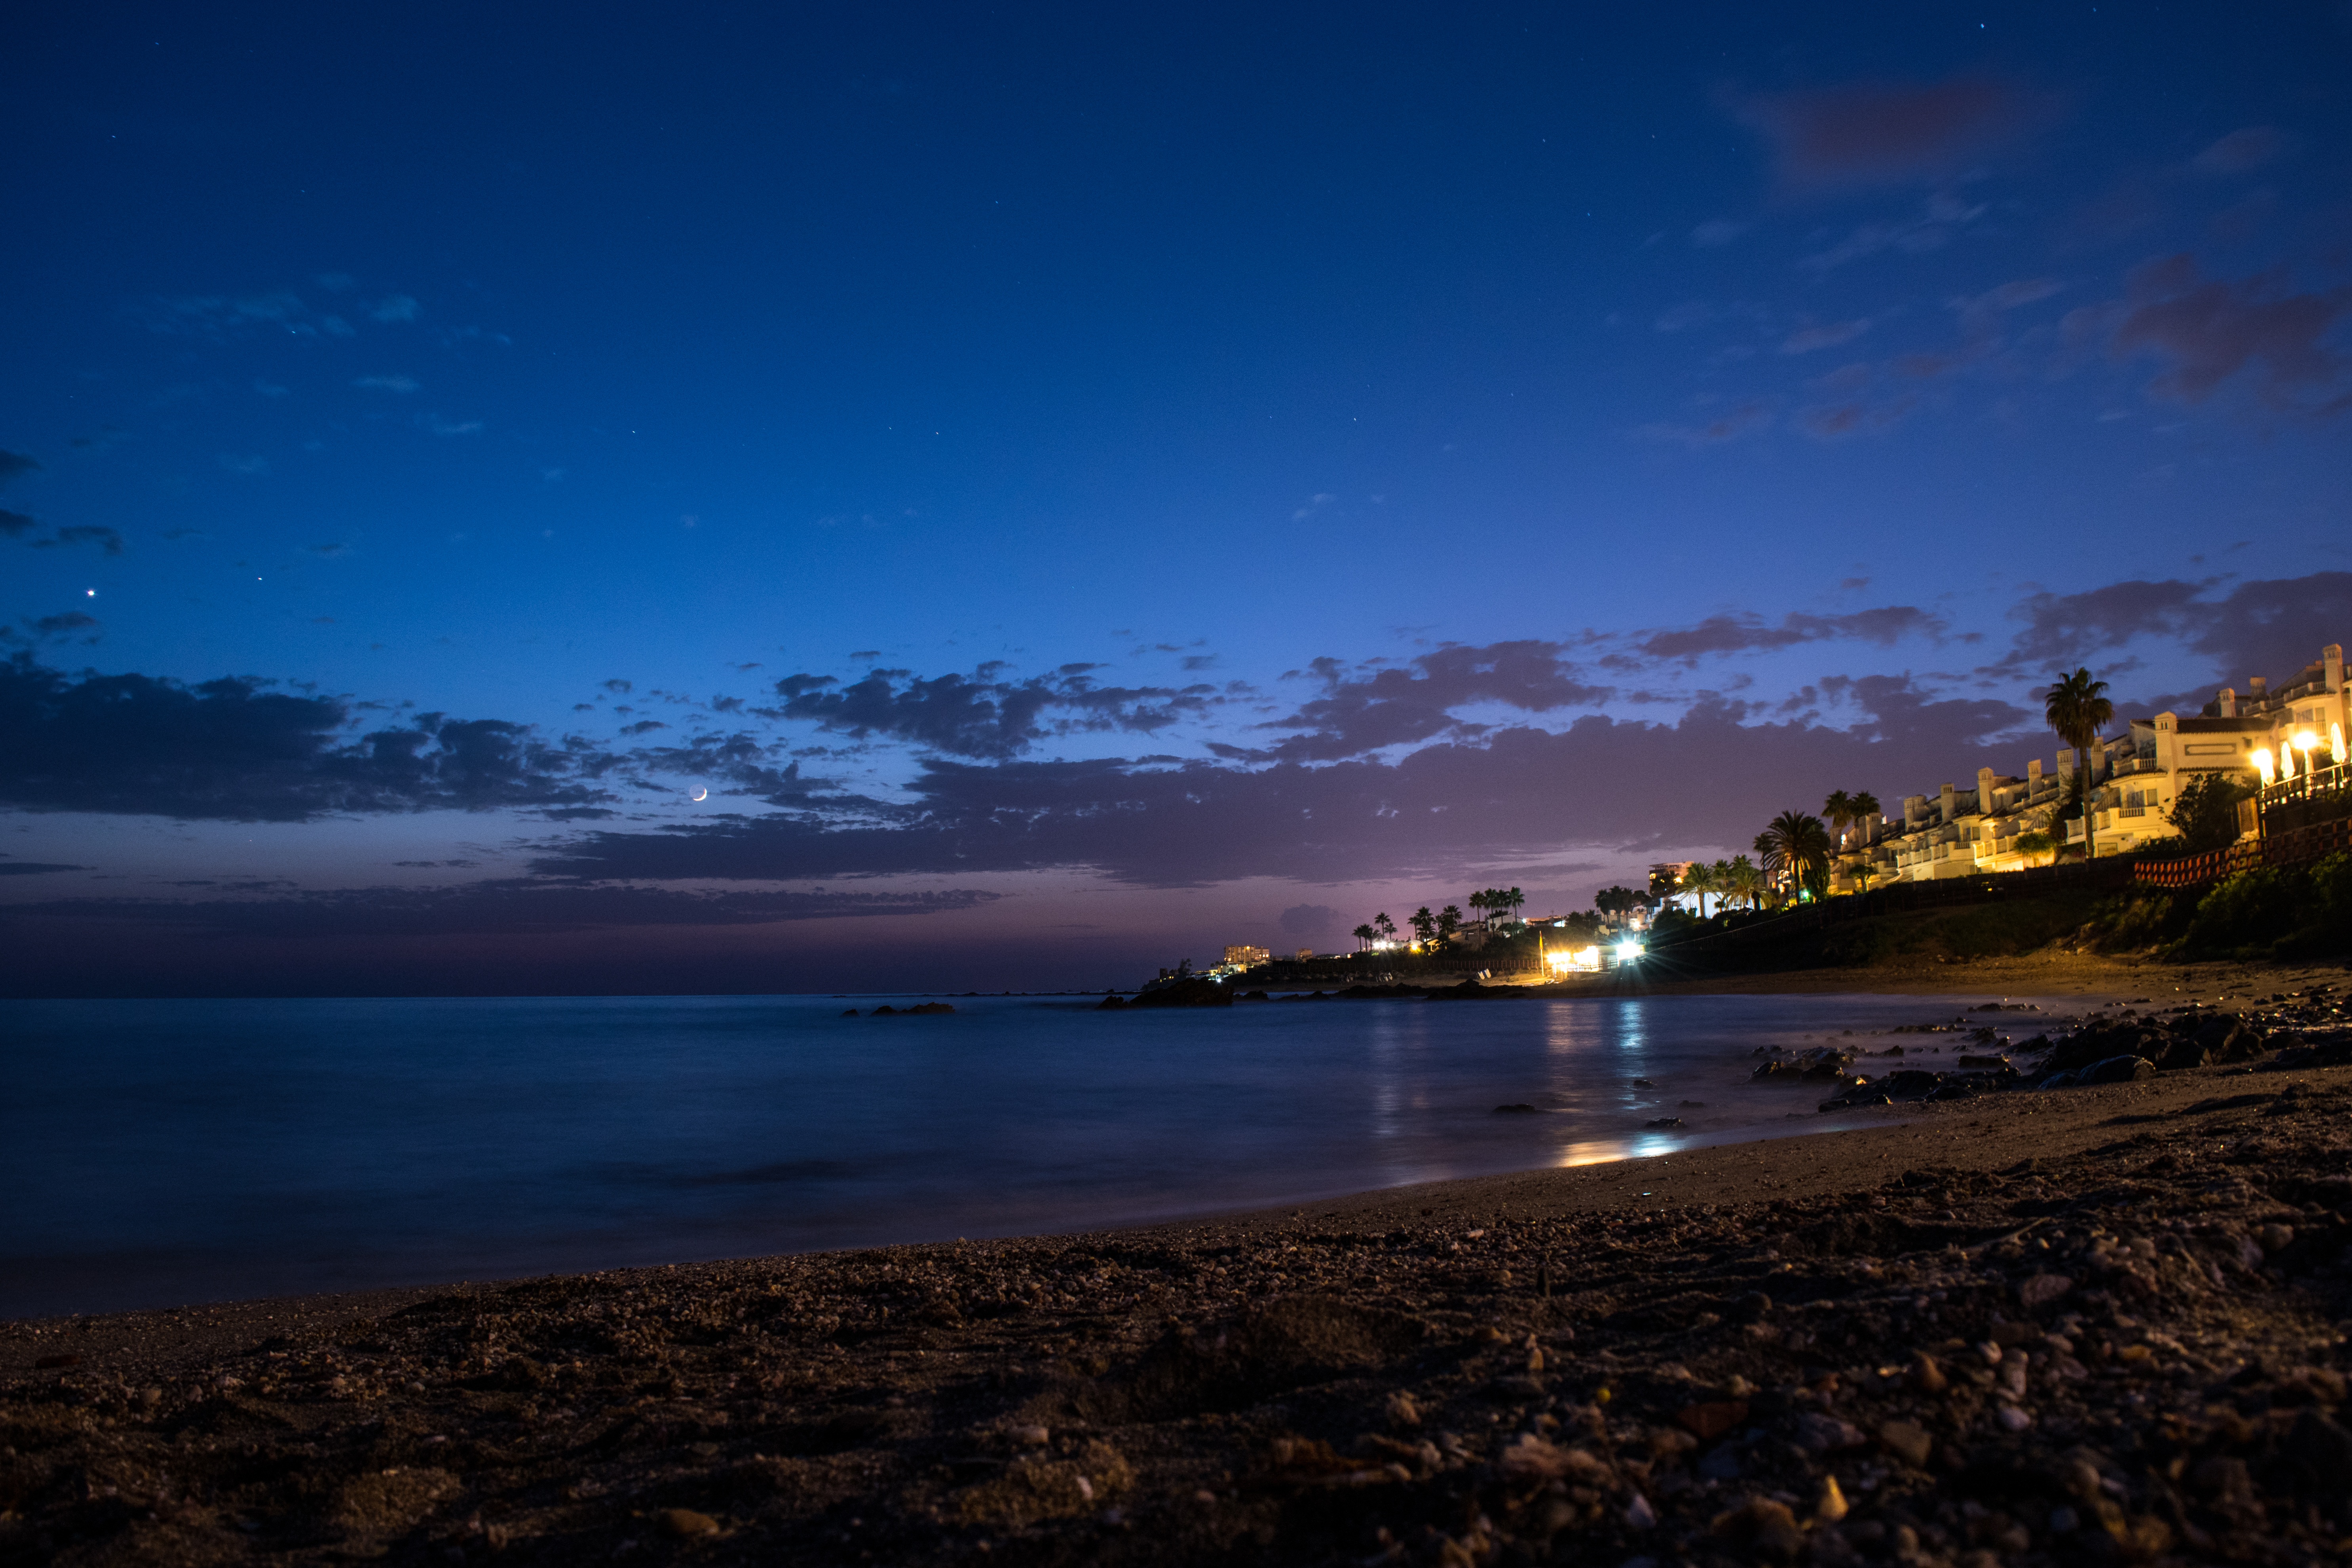
beach, landscape, sea, coast, sand, ocean, horizon, cloud, sky, sun, sunrise, sunset, night, sunlight, morning, shore, wave, dawn, dusk, evening, reflection, bay, blue, body of water, lights, clouds, houses, the bombo beach, hold on, good bye, afterglow